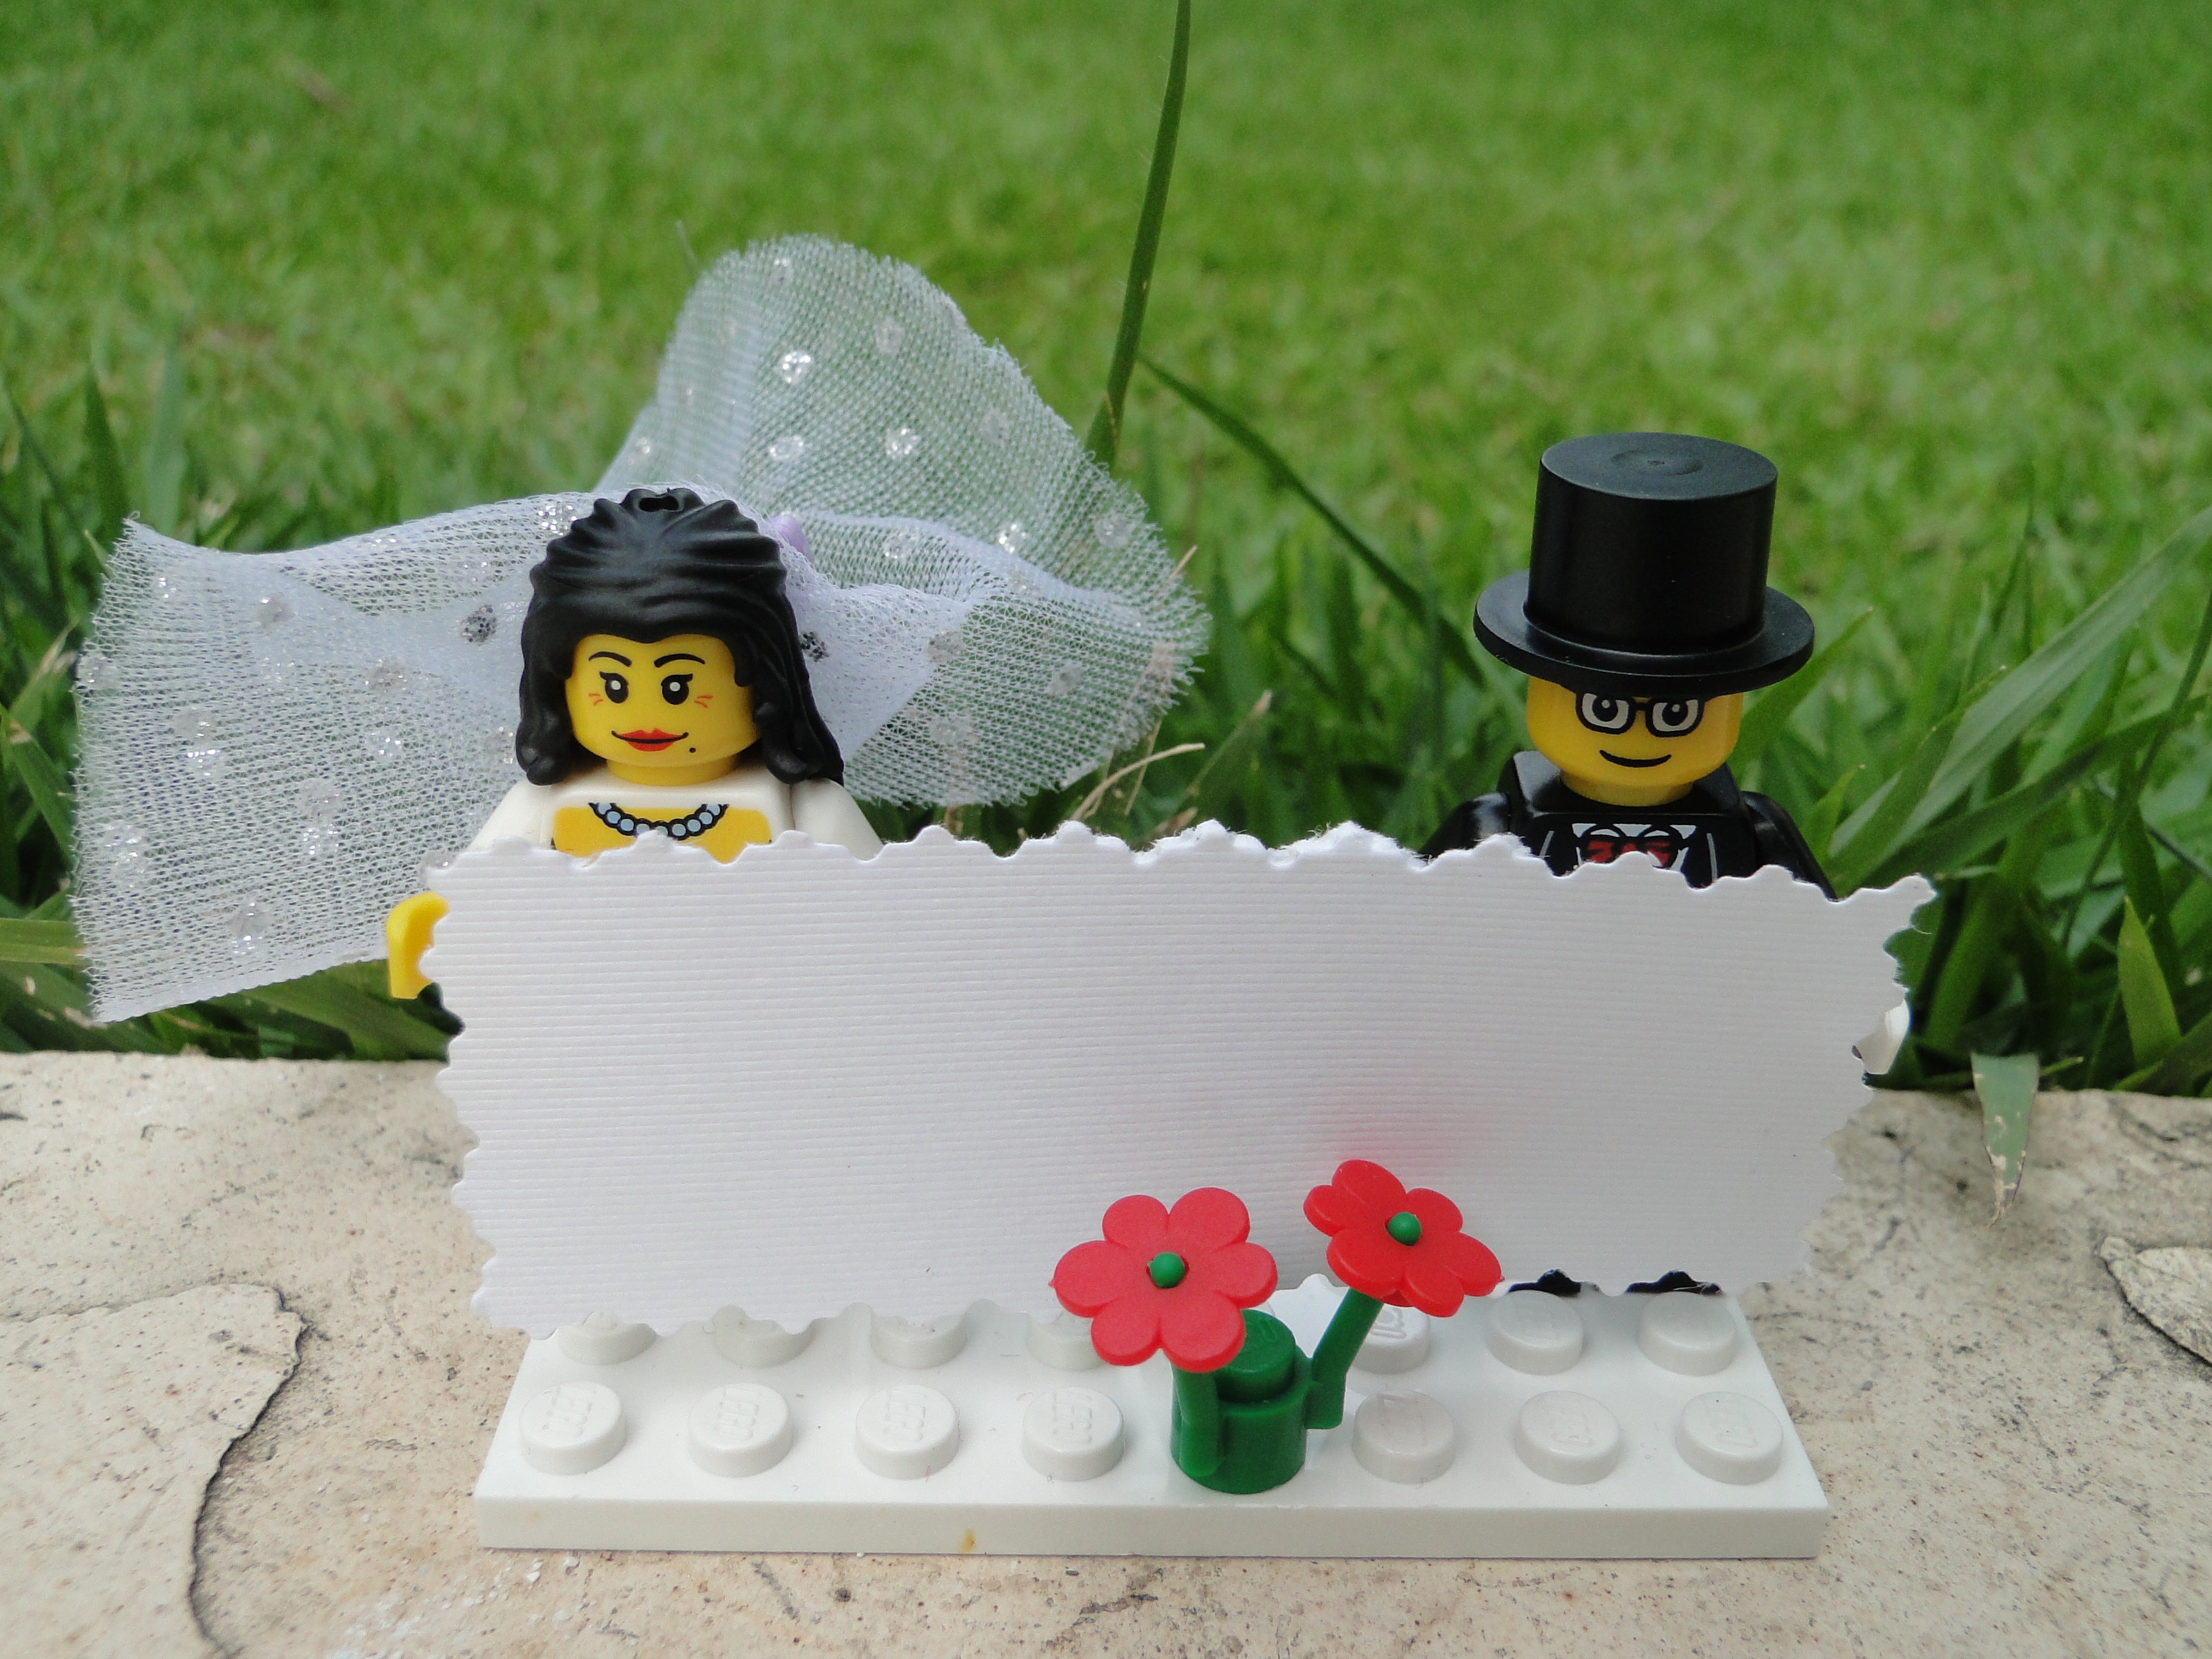
flower, celebration, love, couple, wedding, bride, groom, toy, married, marriage, celebrate, flowers, happiness, decorative, lego, celebrating, newlyweds, wed